William L. Lords House

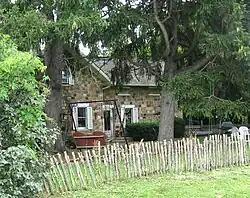
William L. Lords House, August 2013

William L. Lords House, also known as the Stone House, is a historic home located in Clear Lake Township, Steuben County, Indiana. It was built about 1866, and is a -story, "T"plan, dwelling constructed of random laid cut fieldstone. The house is representative of "folk architecture."